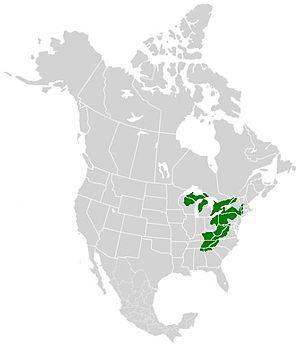
La Piéride de Virginie est une espèce d'insectes lépidoptères de la famille des Pieridae, de la sous-famille des Pierinae et du genre Pieris.